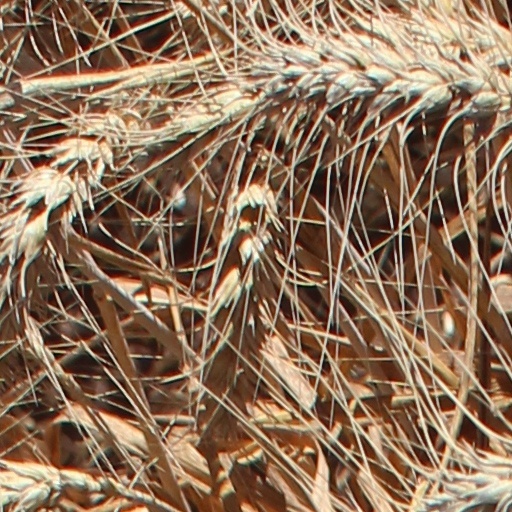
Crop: wheat